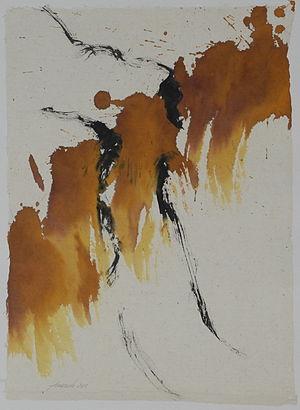
encre de Philippe Amrouche
Philippe Amrouche, né en 1966 à Angoulême, est un peintre français d'origine Algérienne.